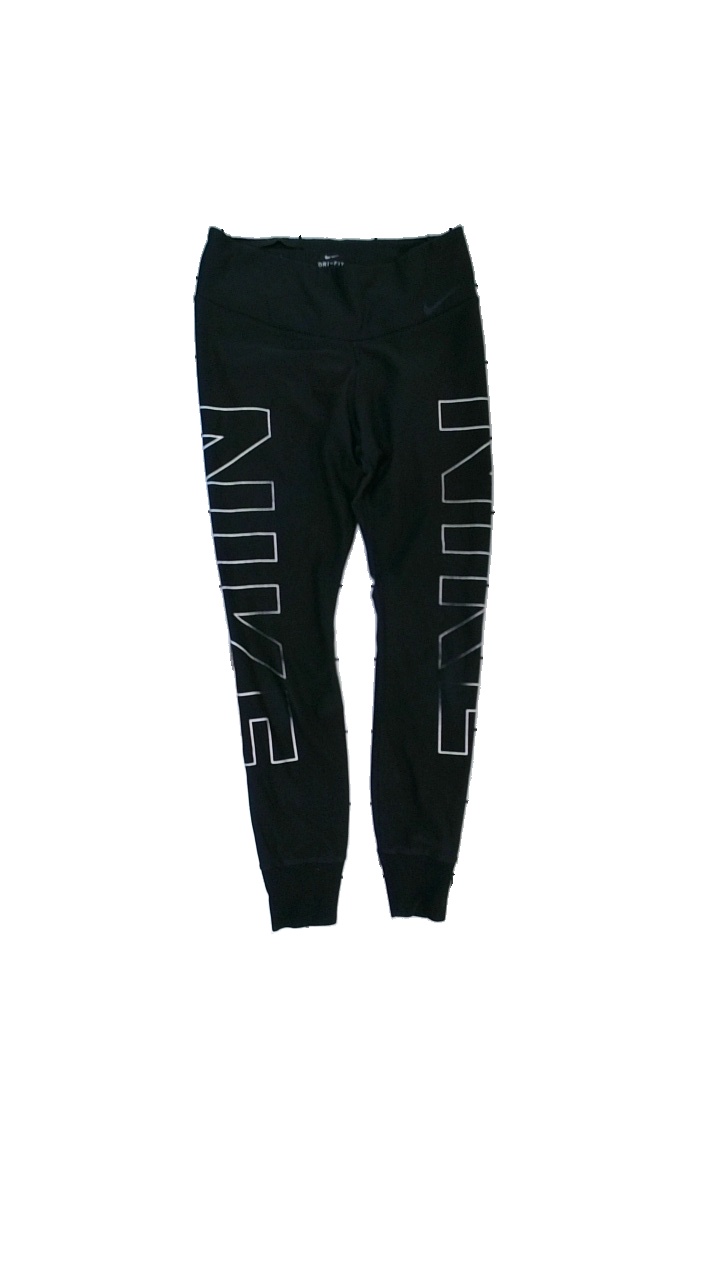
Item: Tights (Ladies)
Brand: Nike
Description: tränings tights med tryck
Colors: Black, White
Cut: Tight
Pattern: Logo print
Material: ?
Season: All
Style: Sports
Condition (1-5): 2
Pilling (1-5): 2
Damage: slitet tryck
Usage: Export
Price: <50